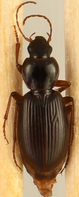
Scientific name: Synuchus impunctatus
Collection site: Bartlett Experimental Forest NEON (BART), plot BART_031